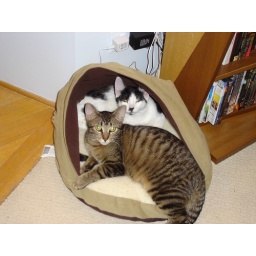
together in cat bed